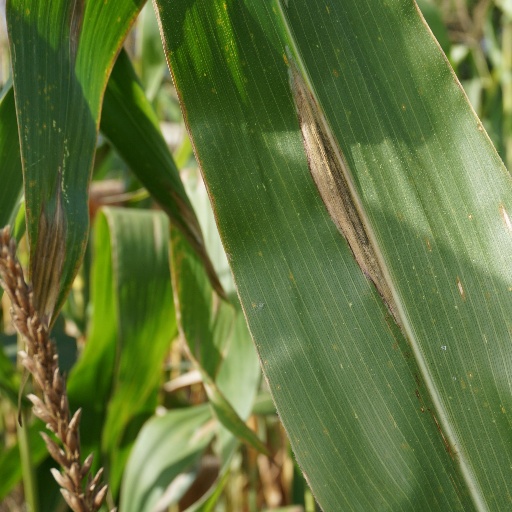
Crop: maize; corn